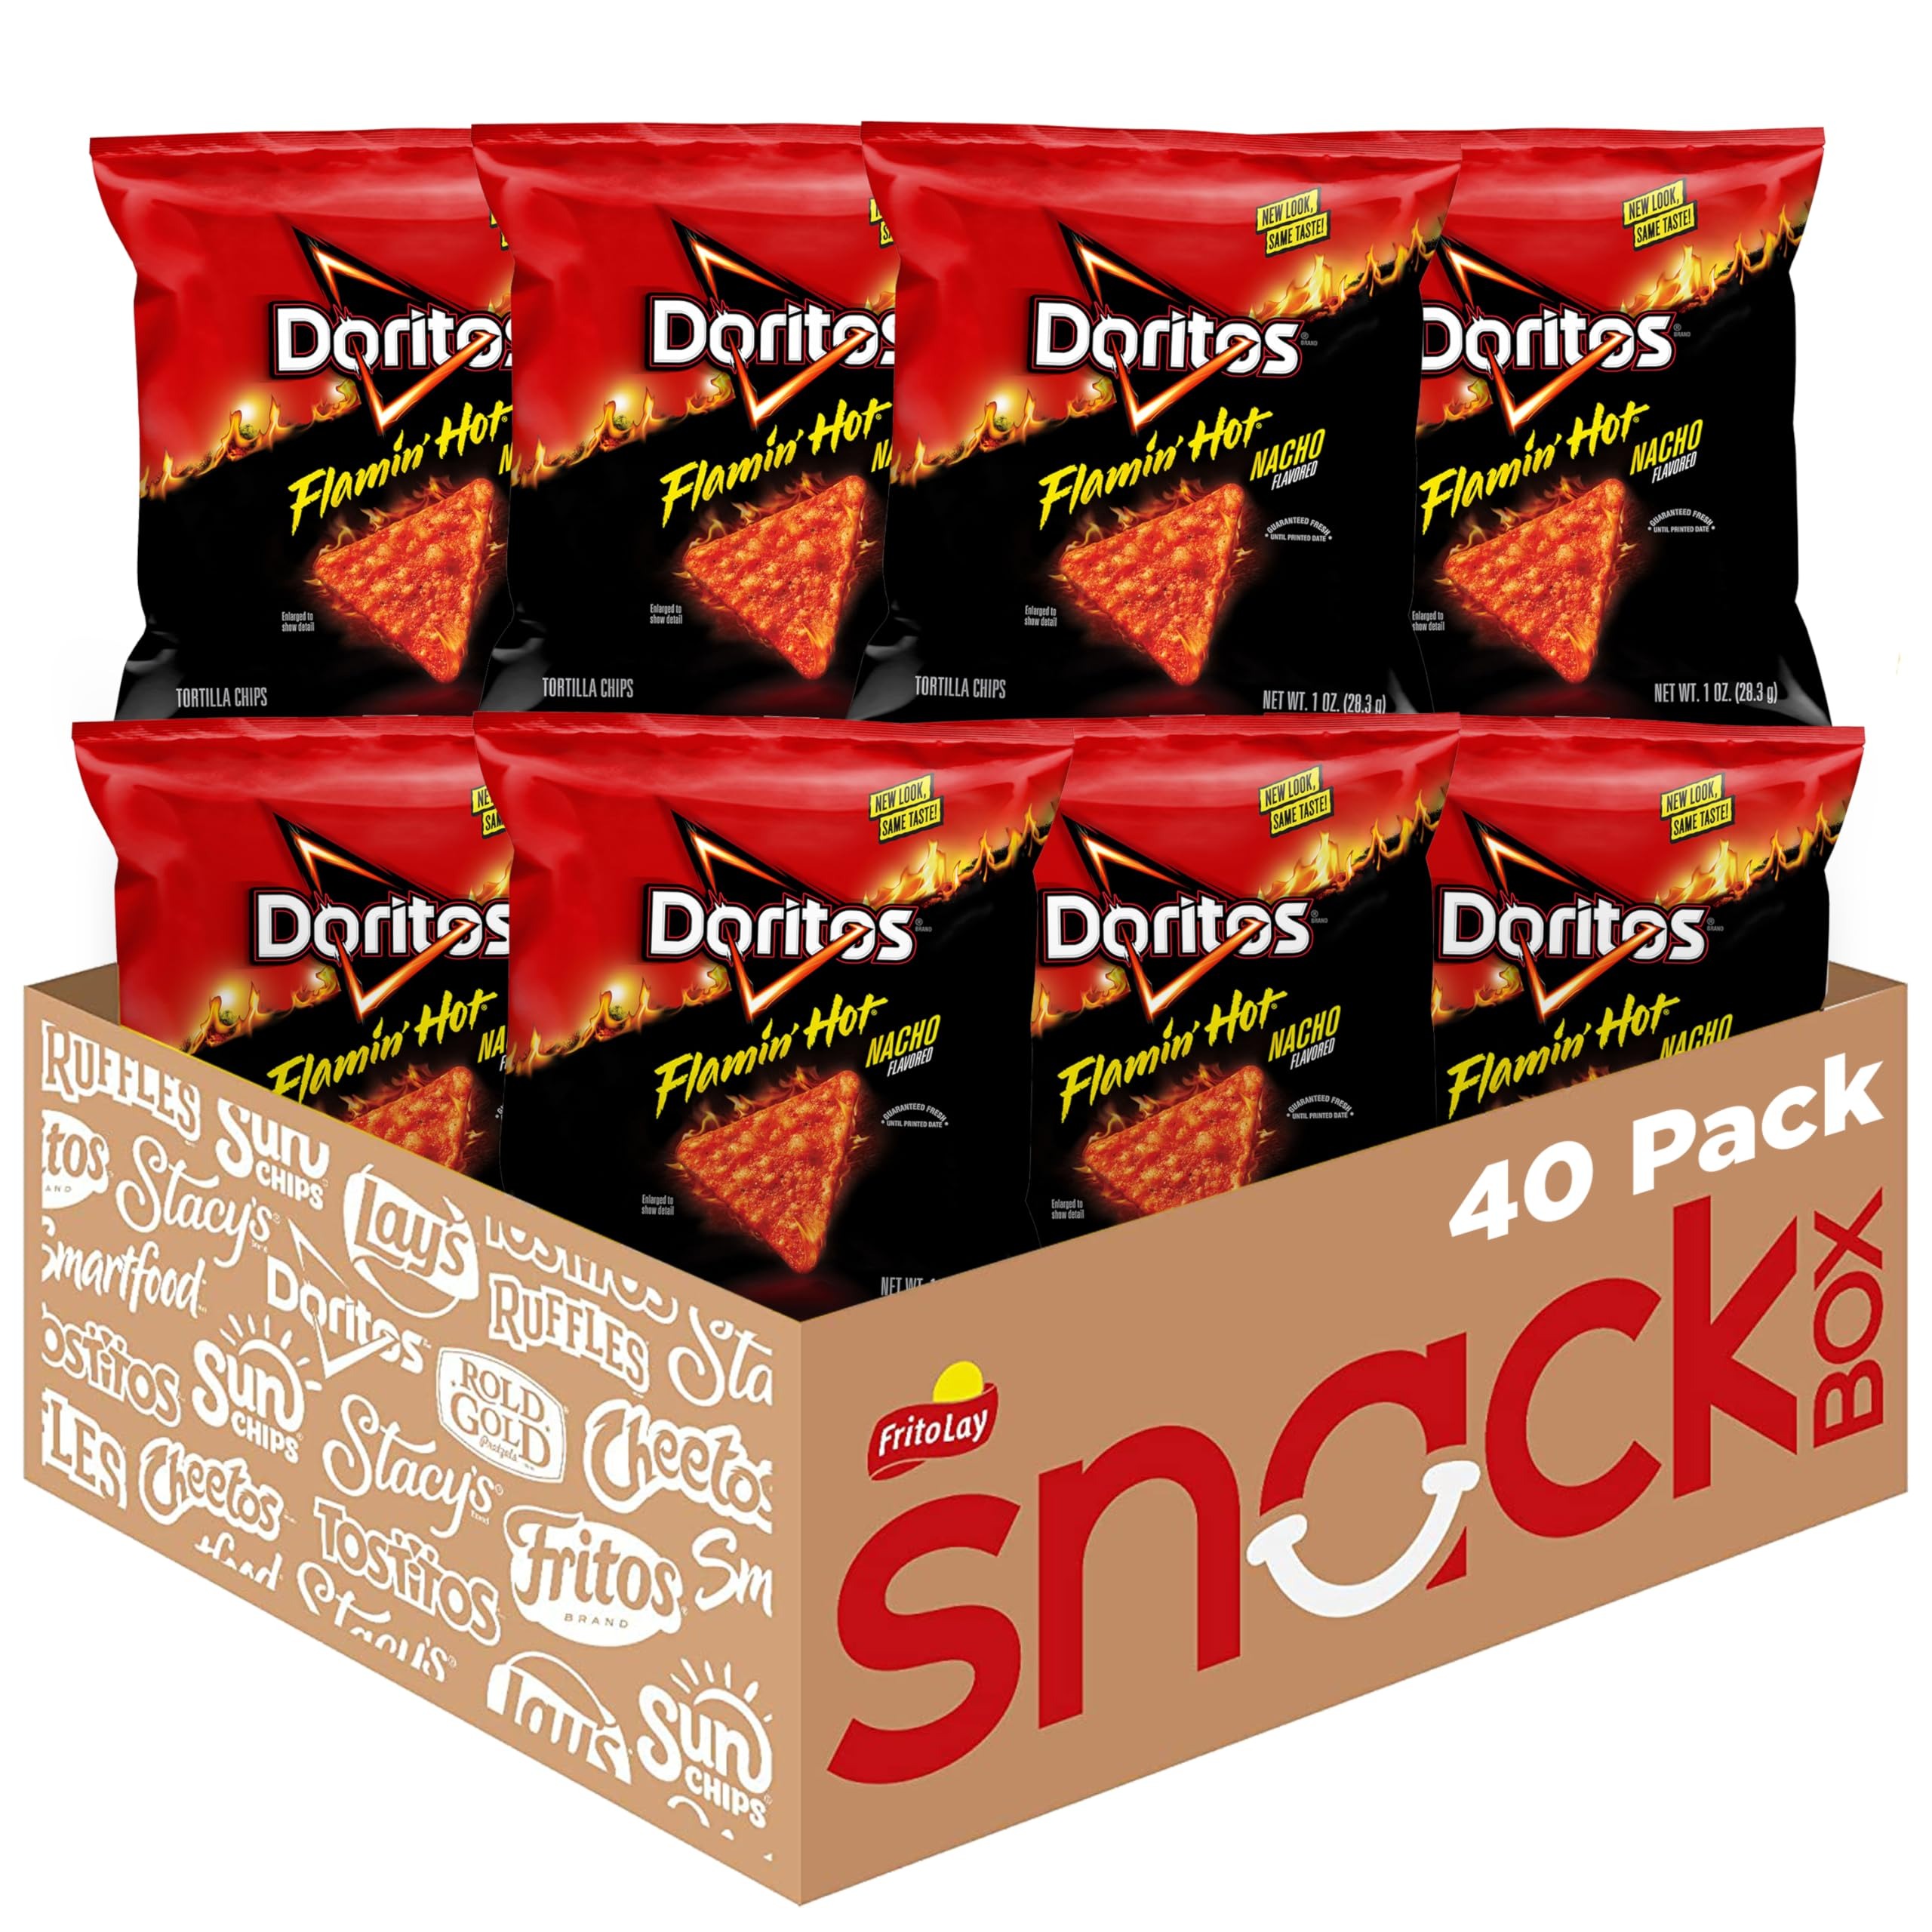
Item Name: Doritos Flavored Tortilla Chips, Flamin' Hot Nacho, 1 Ounce (Pack of 40)
Bullet Point 1: Includes 40 (1ounce) bags of Doritos Flamin Hot Nacho flavored tortilla chips
Bullet Point 2: The original Nacho Cheese, only now it’s hot
Bullet Point 3: Single serve bags are perfect to take just the right amount of spicy flavor on the go
Value: 40.0
Unit: Count

Price: 21.86